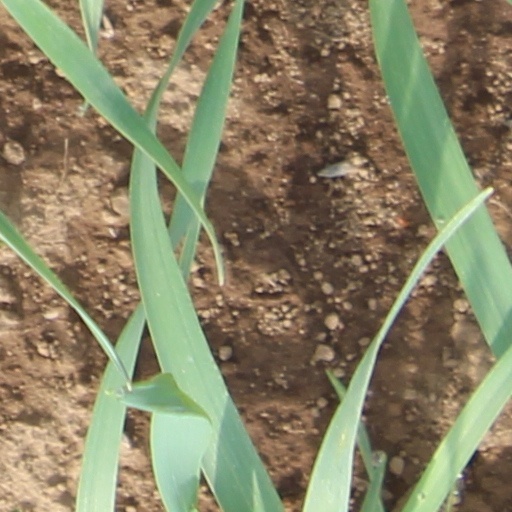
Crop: wheat